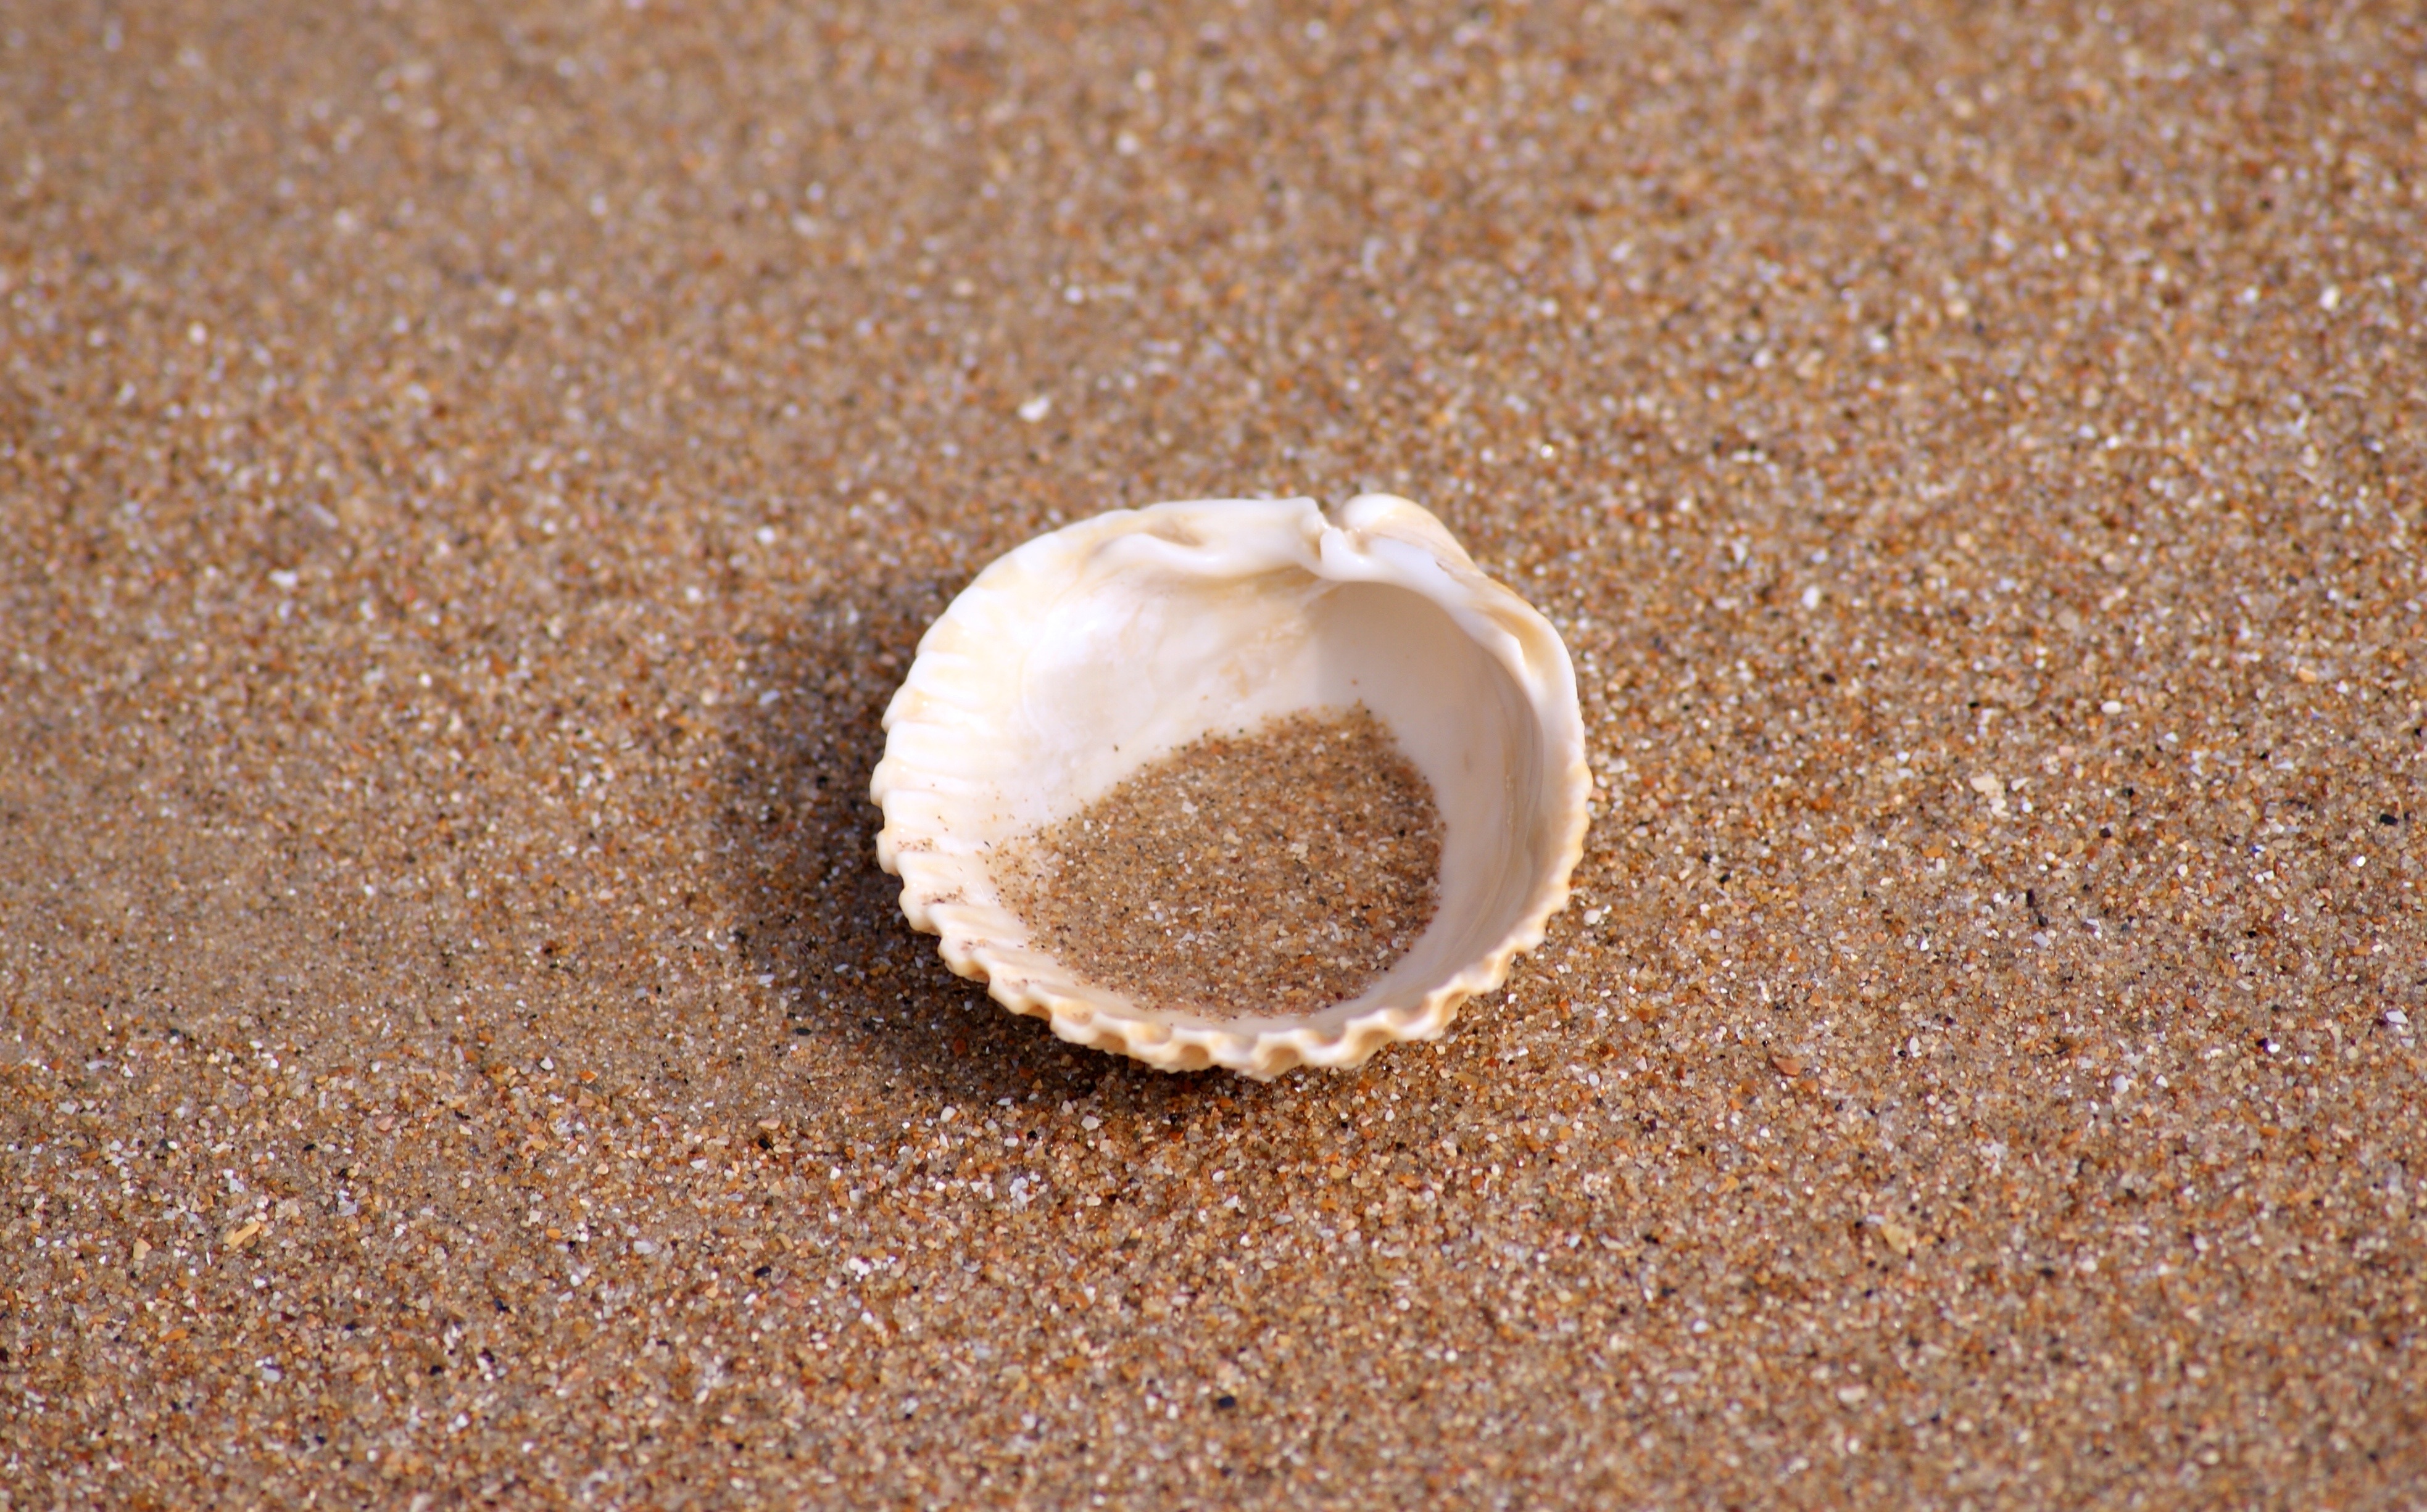
hand, beach, sea, coast, water, sand, thinking, food, holiday, freedom, lonely, material, shell, seashell, close up, coconut, loneliness, sea view, leave, macro photography, sand beach, lonely beach, beach walk